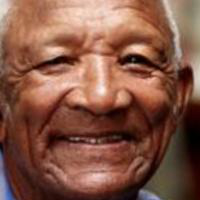
Age group: age 80 +